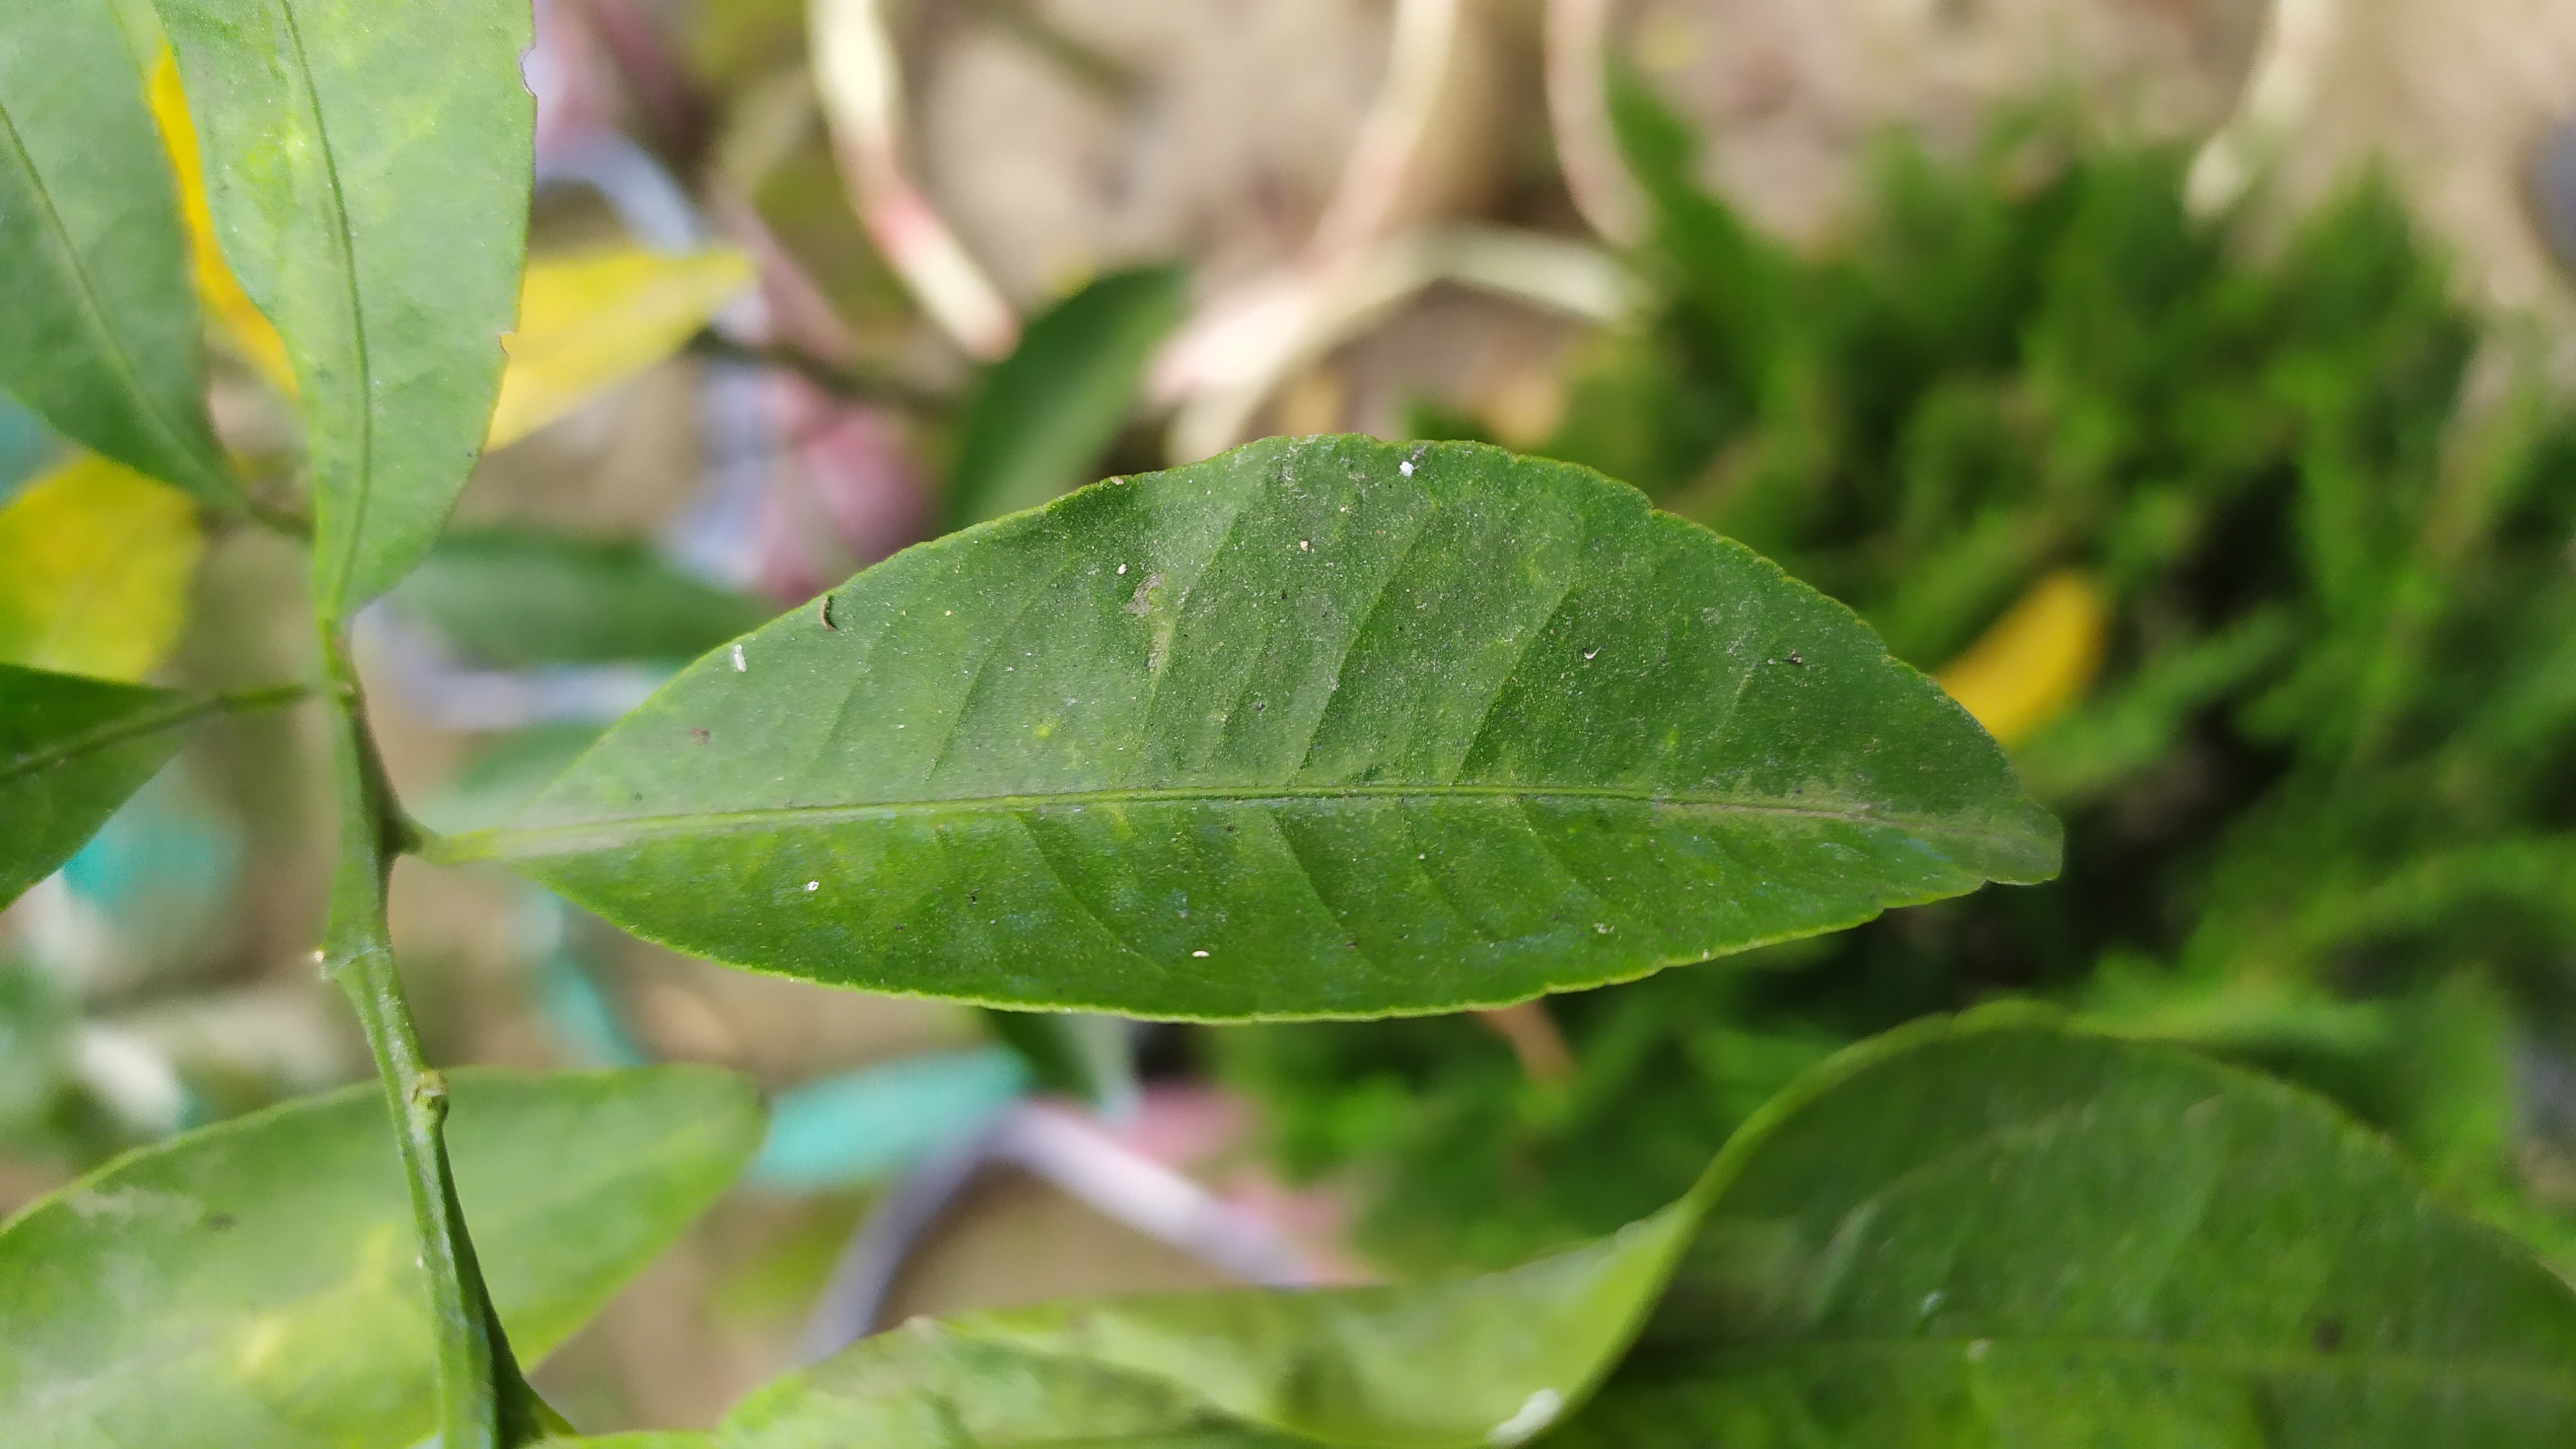
Mandarin leaf variety: Mandaring